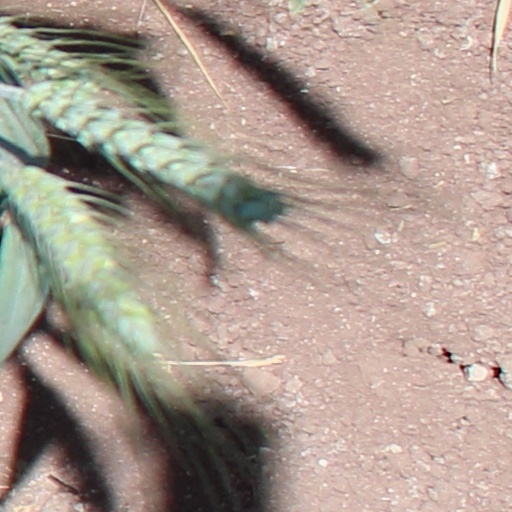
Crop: wheat